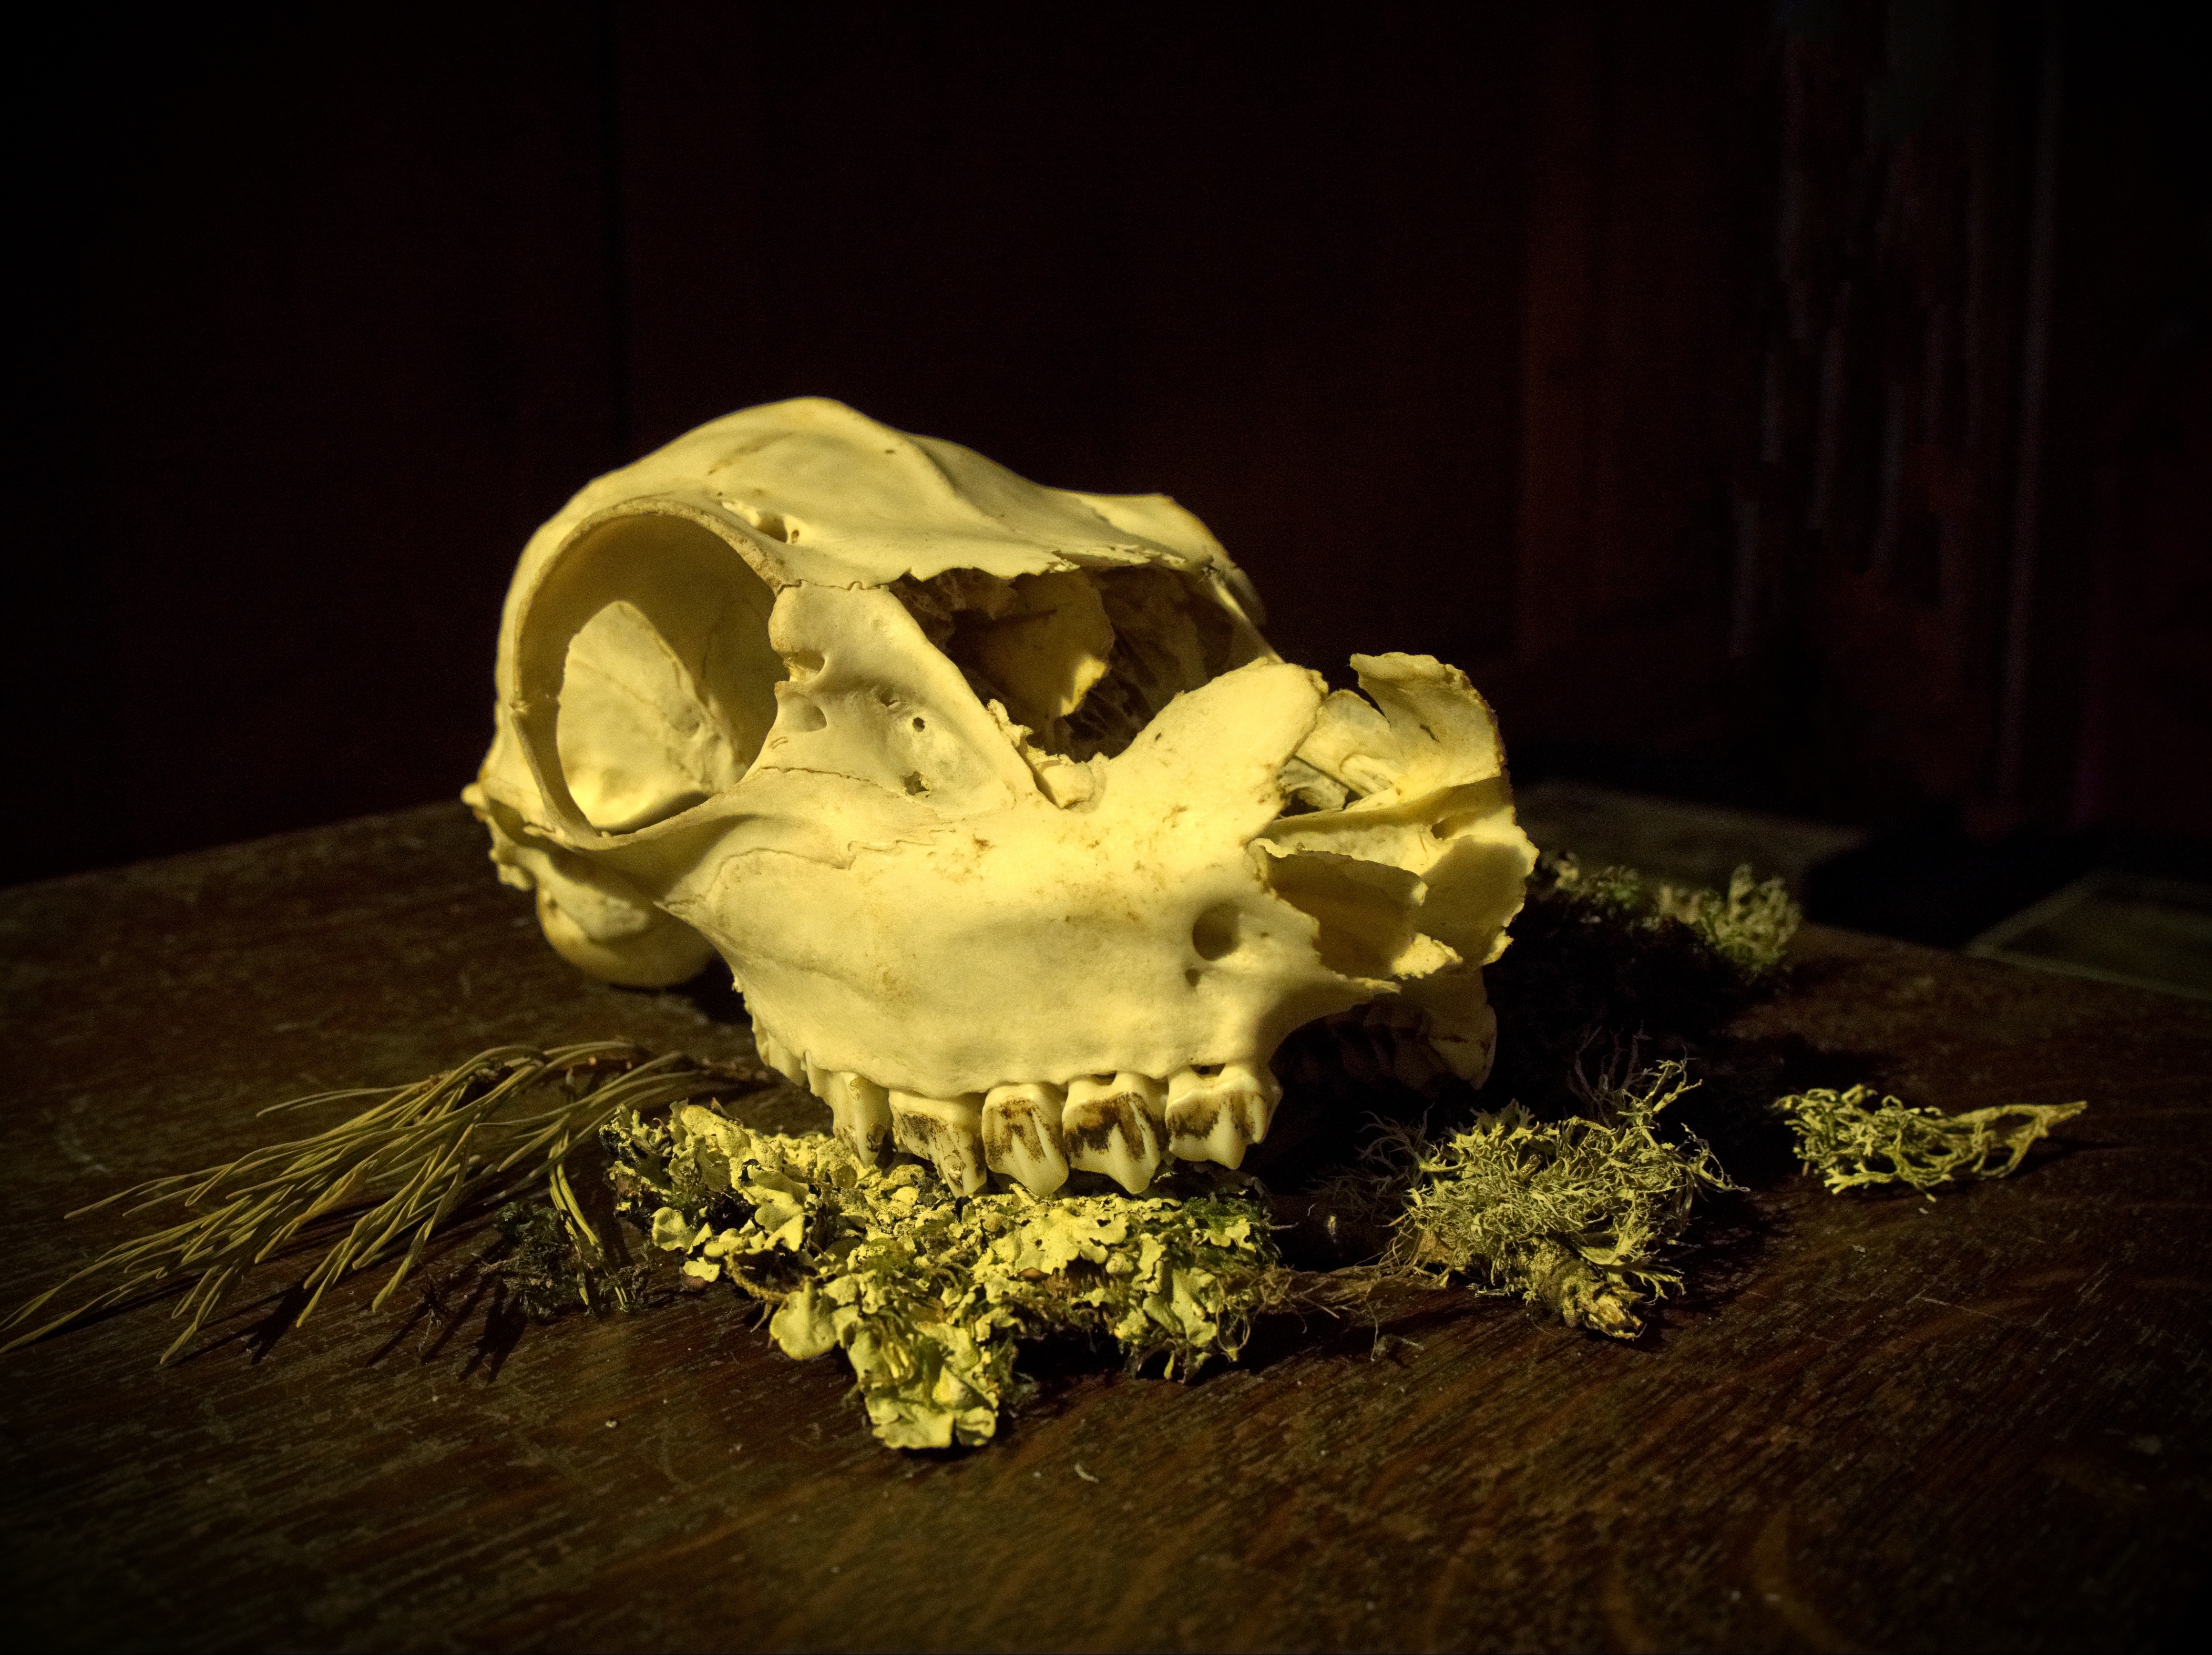
light, night, flower, spooky, animal, dark, mystery, shadow, darkness, decay, yellow, dead, death, lighting, skull, still life, material, bone, sculpture, art, scary, creepy, warning, skeleton, horror, carving, nightmare, recycle, end, inevitable, frightening, macro photography, sinister, mortal